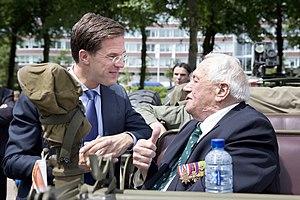
La qualité d’ancien combattant est un statut légal reconnu par les autorités militaires et civiles d'un pays à toute personne ayant servi sous son autorité lors d'une guerre. Il donne droit à certains avantages et à une pension de retraite bonifiée.